Yasur, Gaza

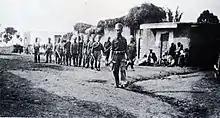
A FOSH unit passes through Yasur, 1938–39

In the 1922 census of Palestine conducted by the British Mandate authorities, Yasur had a population of 456 inhabitants, all Muslims. In the 1931 census, Yasur had 129 occupied houses and a population of 648 Muslims, 5 Christians and 1 Jew.